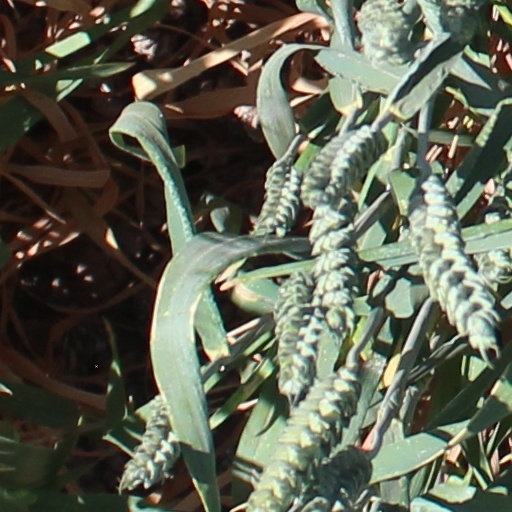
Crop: wheat